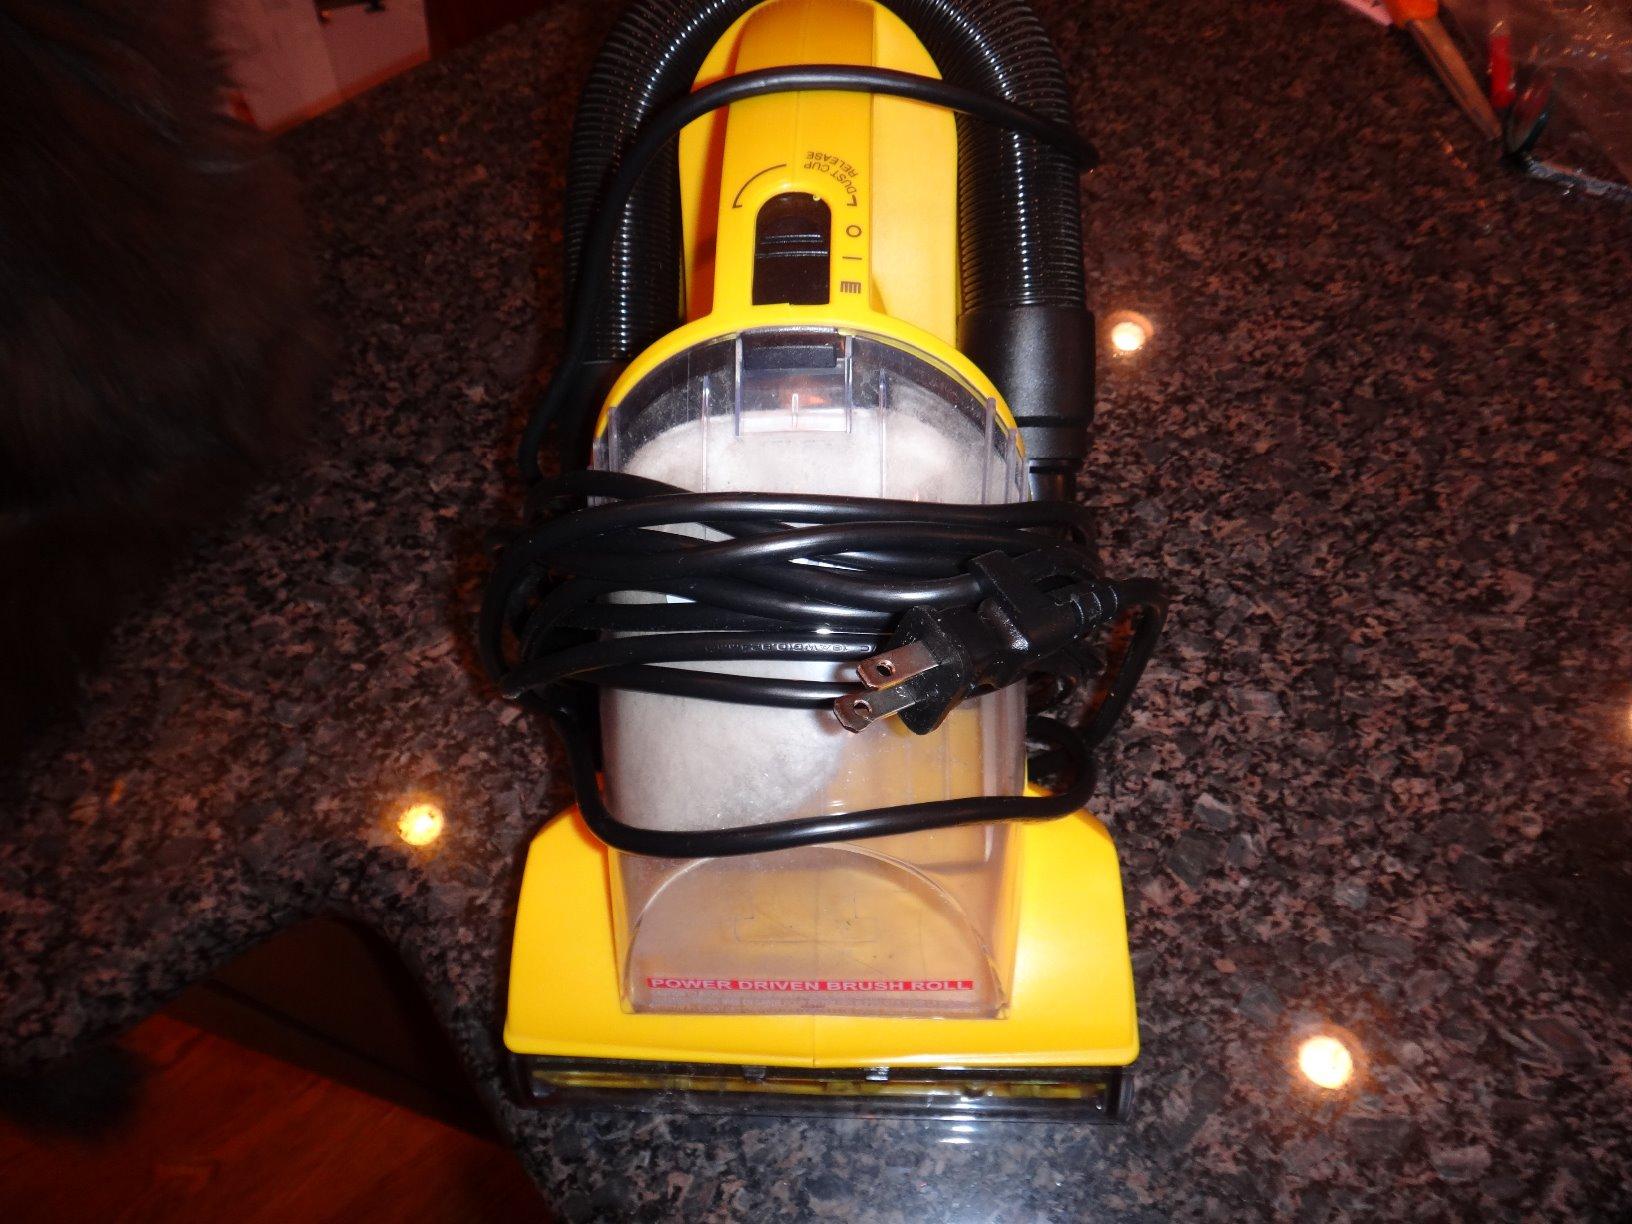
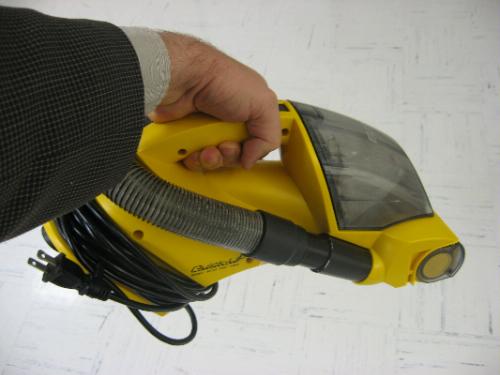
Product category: items_vacuum
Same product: yes